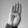
ASL letter: B